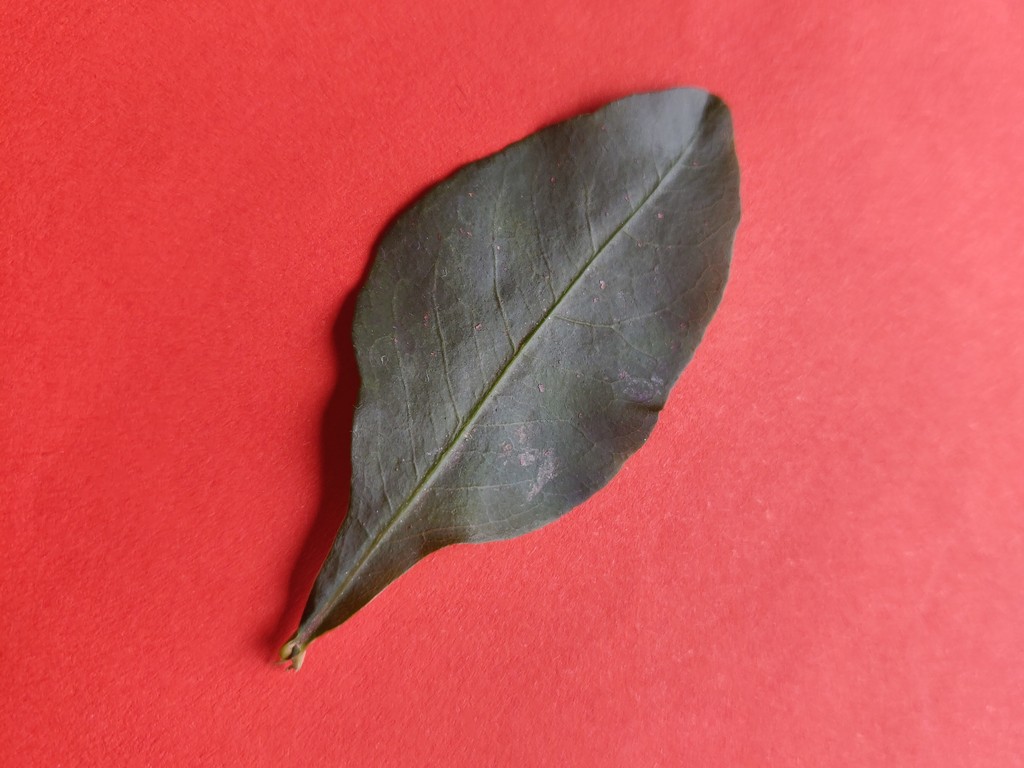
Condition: Healthy
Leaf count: single
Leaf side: front